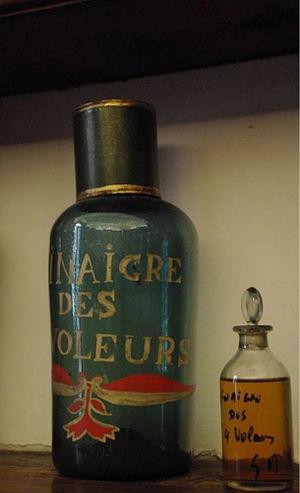
Vinaigre des 4 Voleurs dans la pharmacie de l'Hôtel-Dieu de Saint-Lizier (Ariège, France).
Le vinaigre des quatre voleurs est une macération dans du vinaigre de plantes aromatiques et médicinales à propriétés antiseptiques.